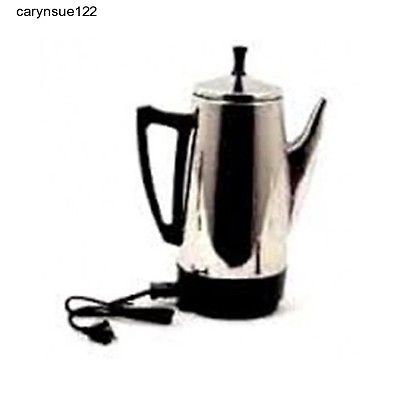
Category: coffee maker